L'inimico delle donne

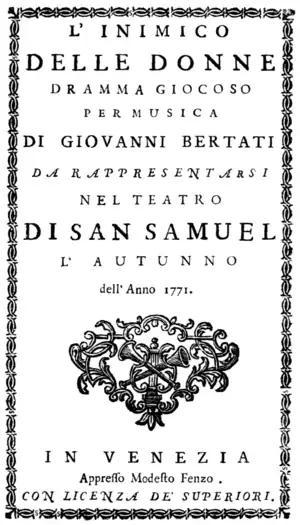
Baldassare Galuppi - L'inimico delle donne - title page of the libretto - Venice 1771

L'inimico delle donne (The Enemy of Women) is an Italian-language comic opera in 3 acts by Baldassare Galuppi to a libretto by Giovanni Bertati. It was Galuppi's first collaboration with Bertali, and premiered autumn 1771 Venice, at the Teatro San Samuele. The opera ran for 10 years. A modern revival directed by Stefano Mazzonis di Pralafera was given in February 2011 at the Opera de Wallonie, Liège.